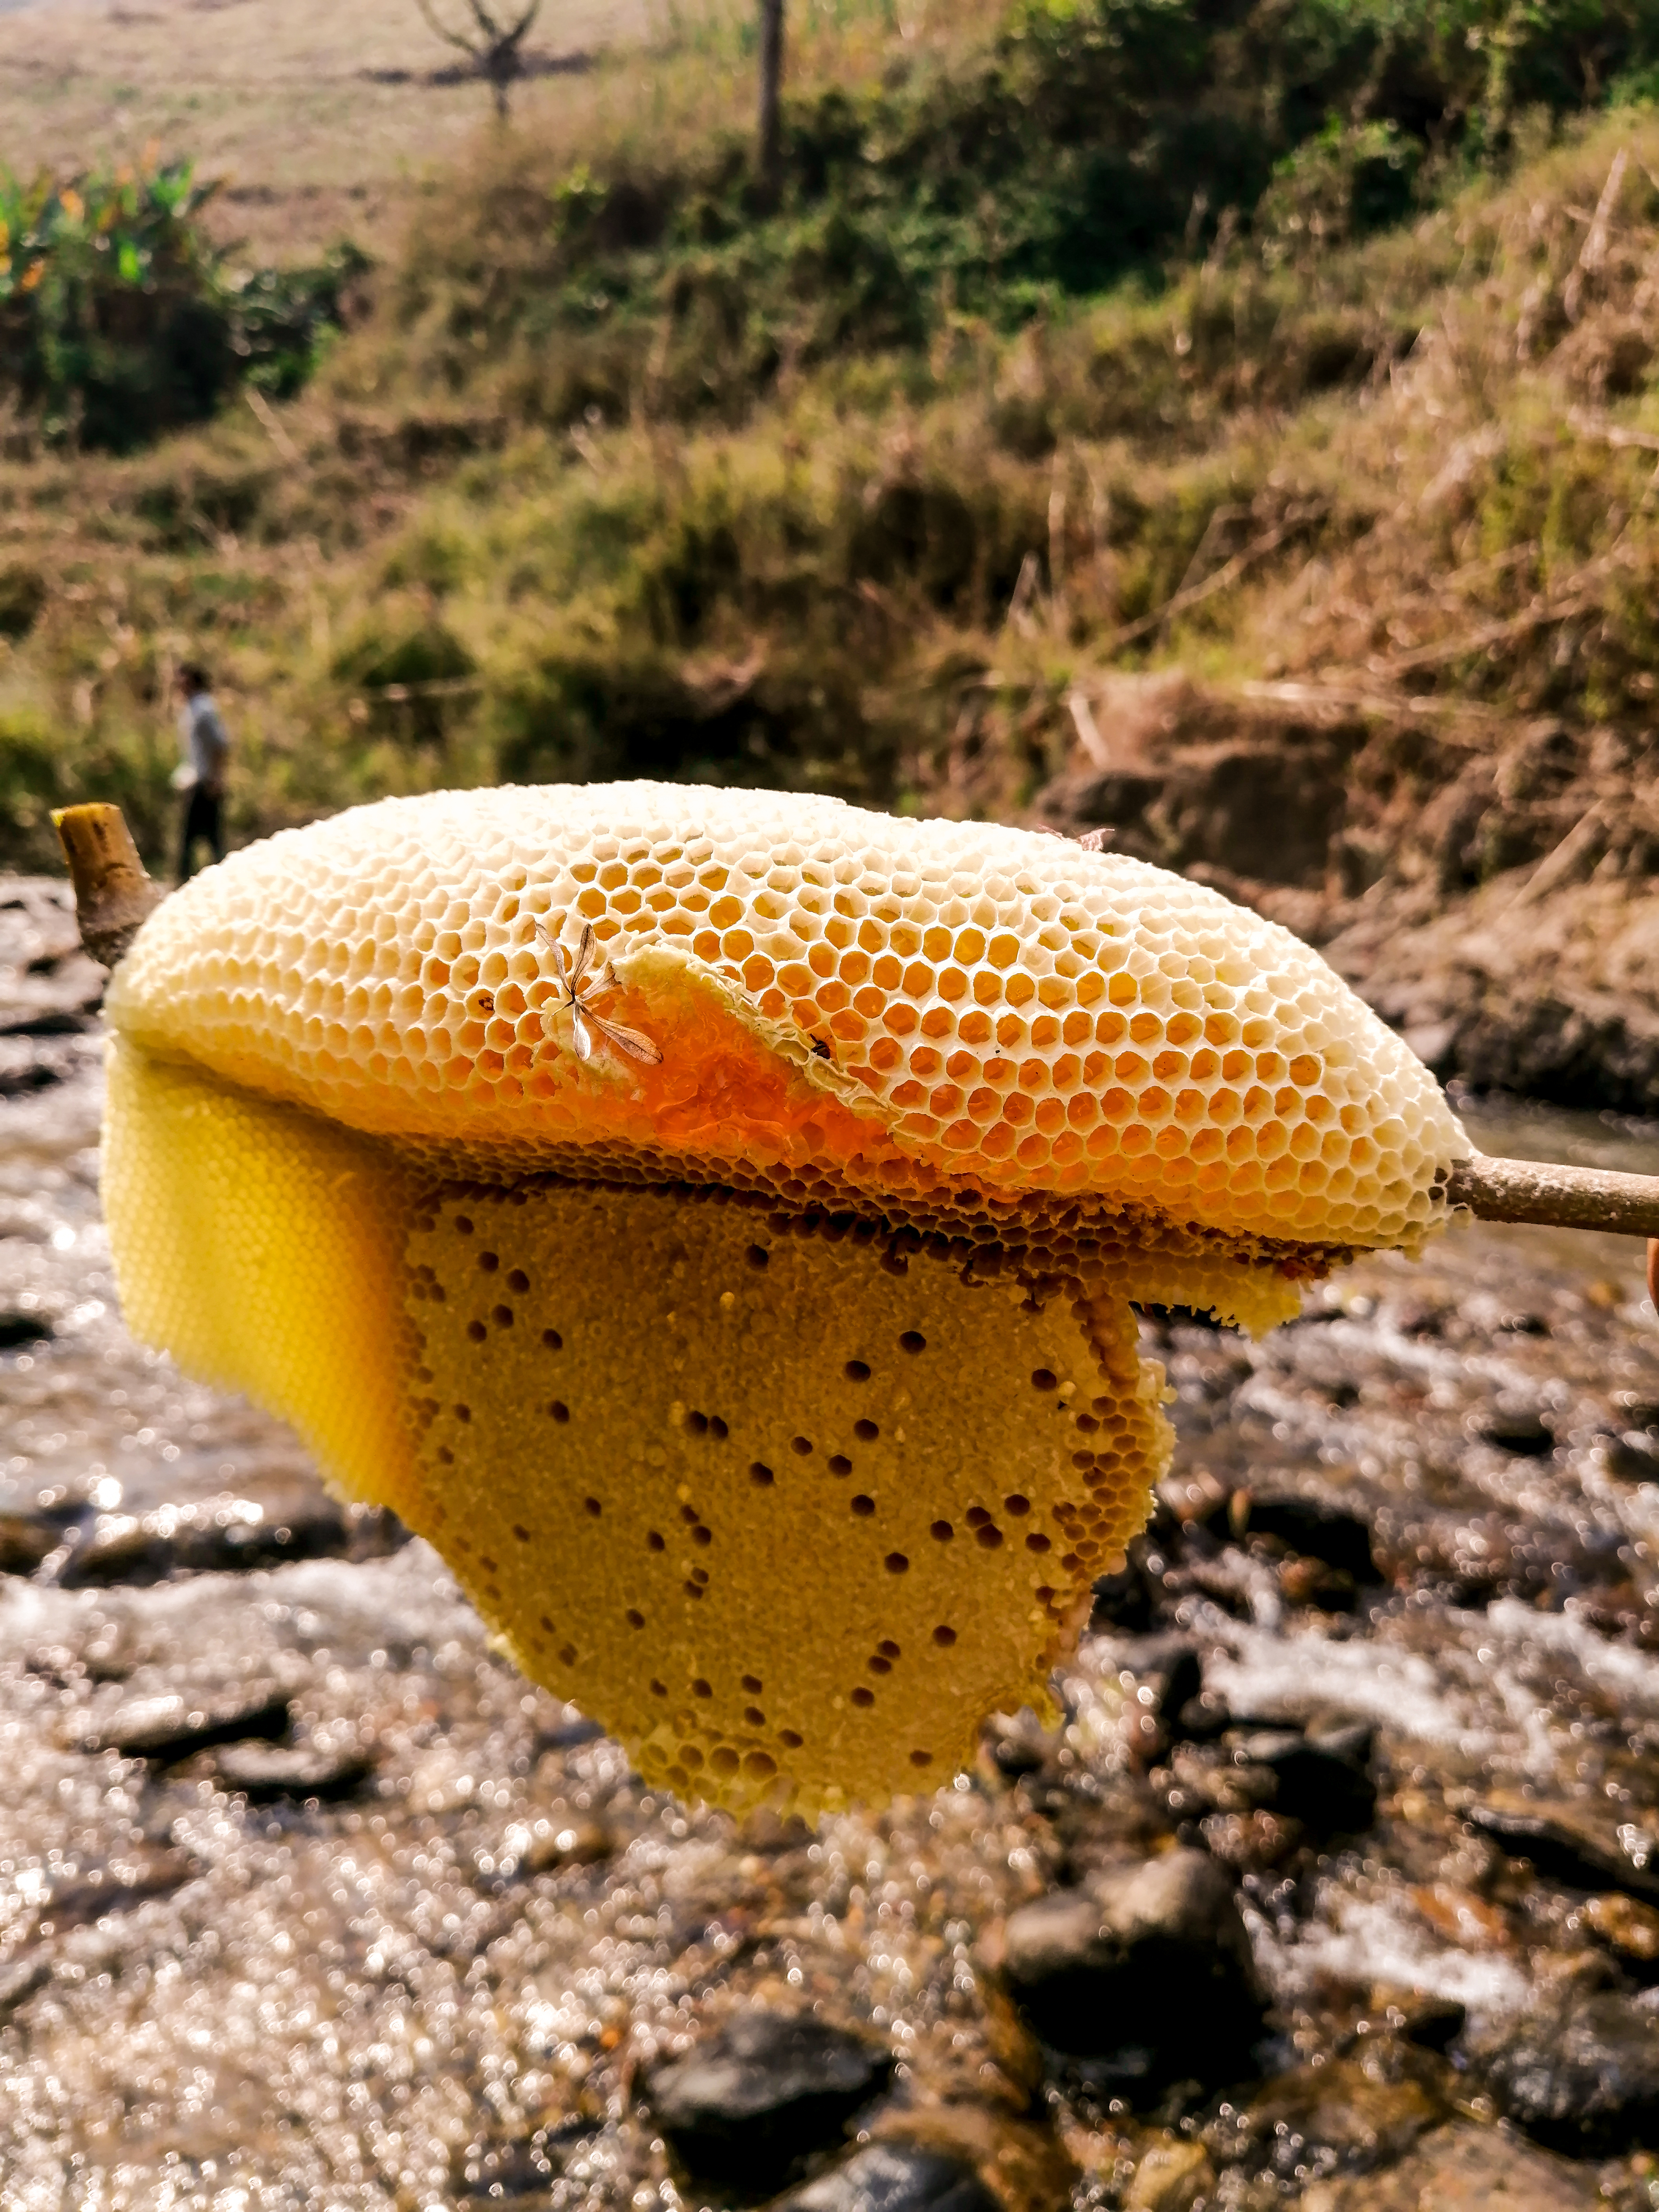
natural, plant, mushroom, natural landscape, terrestrial plant, fungus, agaricaceae, landscape, bolete, edible mushroom, agaric, ingredient, soil, medicinal mushroom, grass, wildlife, wood, terrestrial animal, agaricomycetes, forest, plant stem, russula integra, moss, natural foods, mold, penny bun, inonotus, woodland